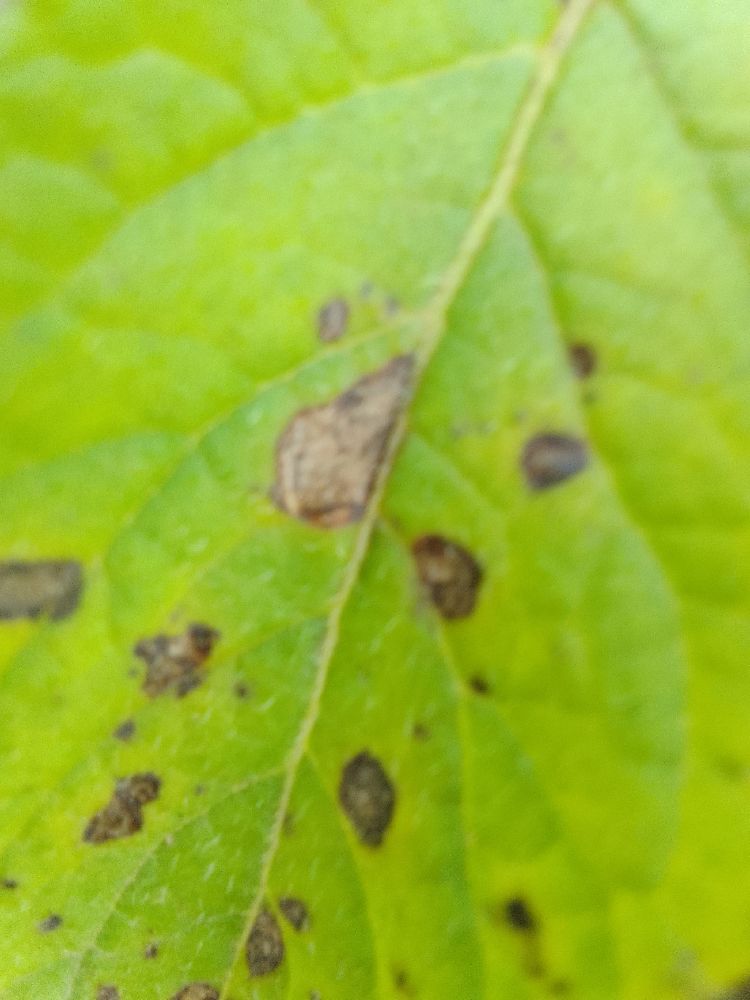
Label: Early blight